Museon Arlaten

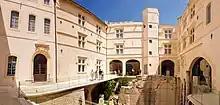
Courtyard of Museon Arlaten.

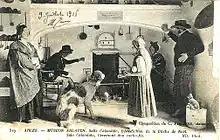
1916 postcard of exhibits within Museon Arlaten.

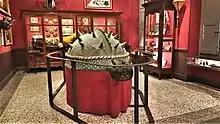
Room "salo festadiero" of Museon Arlaten, featuring an old processional effigy of the Tarasque.

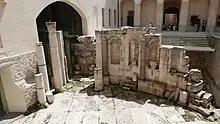
Roman exedra of the former forum of Arles in the courtyard of the Museum.

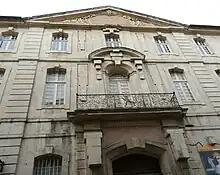
Facade of the Museum in Rue de la République.

Museon Arlaten ("Arles Museum" in Provençal dialect of Occitan) is a museum dedicated to the ethnography of Provence. It is located in Arles, at 29, rue de la République, and it is housed in the 15th century hôtel particulier Laval-Castellane, now a "monument historique".